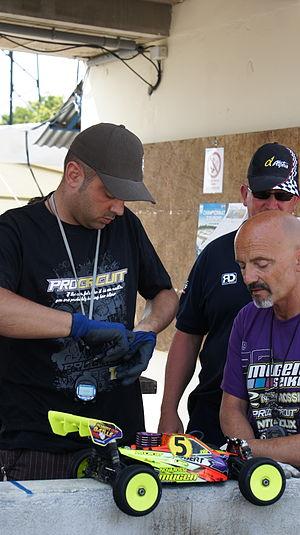
Techniciens .